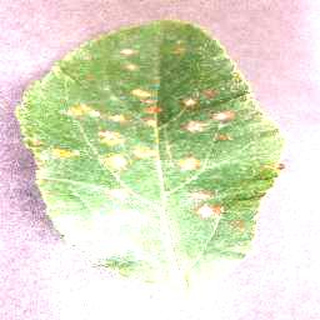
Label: apple_cedar_apple_rust